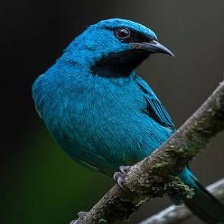
Species: BLUE DACNIS
Scientific name: DACNIS CAYANA